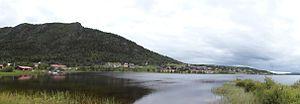
Funäsdalen est une localité suédoise sise dans la commune de Härjedalen dans le comté de Jämtland.